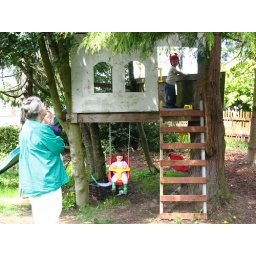
Titus, Theo, Penelope, and Grandma Hope enjoying some Spring play in the tree house